History of Mangalorean Catholics

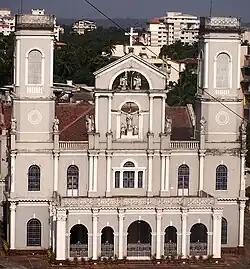
The Milagres Church, one of the oldest churches in South Canara, was built in 1680.

The Sultan of Bijapur attacked Goa in 1571. The Bijapur sultans were especially known for their loathing of Christianity. Fearing persecution, many Catholics from Goa migrated to South Canara. This migration is referred as the "Second Wave of Migration".